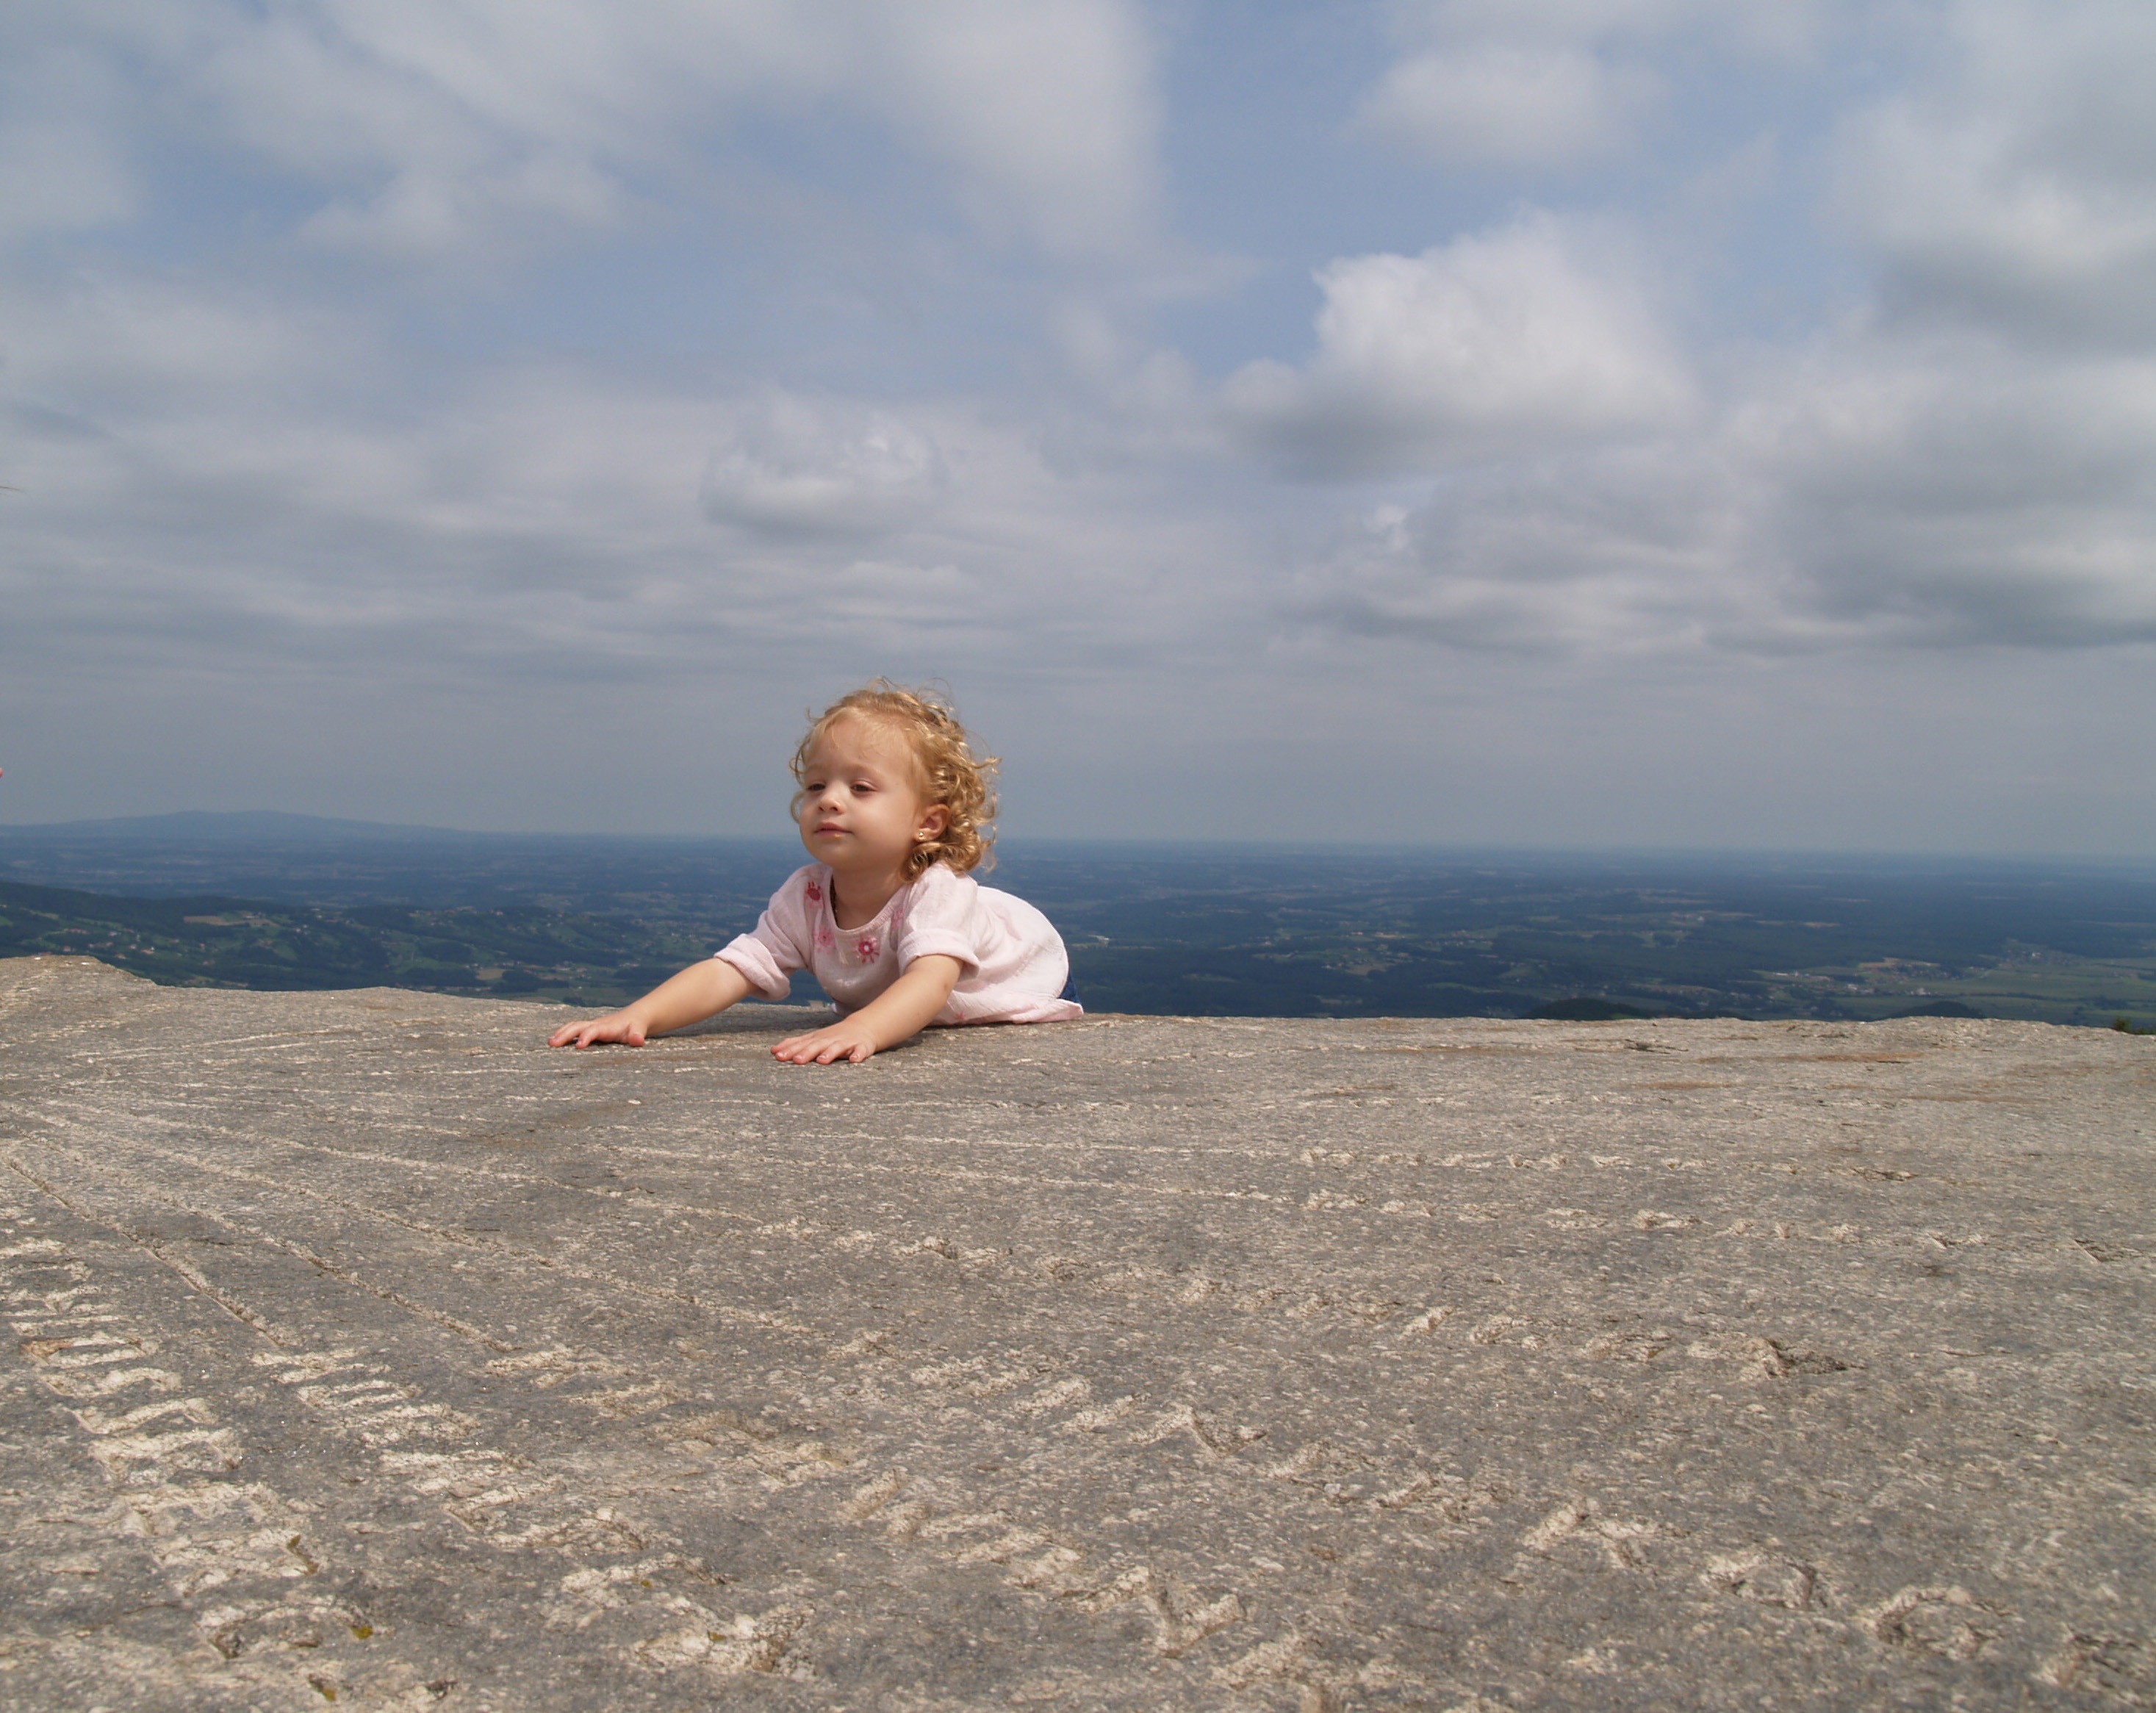
beach, sea, coast, sand, ocean, horizon, mountain, sky, girl, sunlight, shore, vacation, child, edge, abyss